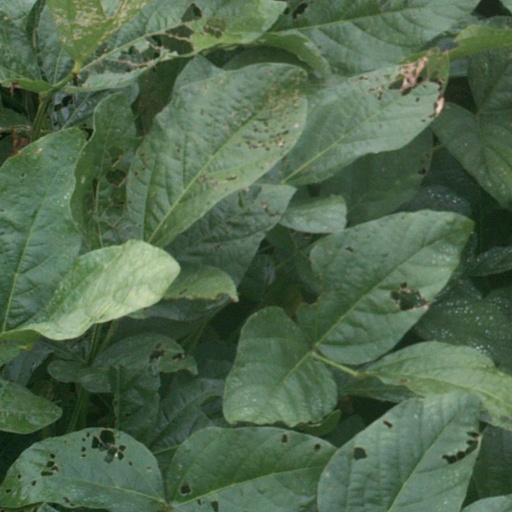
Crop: soybean